Bust-a-Move Pocket

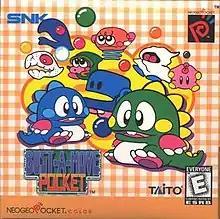
North American box art

Bust-A-Move Pocket, also called Puzzle Bobble Mini, is a Neo Geo Pocket Color version of the "Puzzle Bobble" ("Bust-A-Move") series of puzzle video games. It was released on the Neo Geo Pocket Color by SNK in 1999.